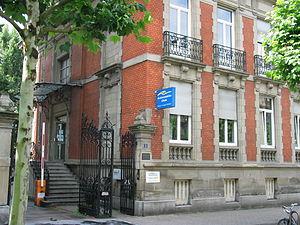
Façade du siège de L'Automobile Club, 5 avenue de la Paix, 67000 Strasbourg
L’Automobile Club Association est une association française de défense des automobilistes fondée le 8 avril 1900 par Max Schutzenberger à Strasbourg. Premier Automobile Club français, tant par sa couverture géographique que par le nombre de ses adhérents, il regroupe, représente et défend les intérêts des automobilistes et des usagers de la route. C'est une structure apolitique, qui agit pour assurer mobilité et sécurité routière pour tous, y compris la mise à disposition de services, et qui intervient sur tous les sujets touchant à la mobilité. Elle est actuellement présidée par Didier Bollecker.